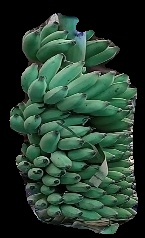
Variety: elakki-bale
Grade: grade1